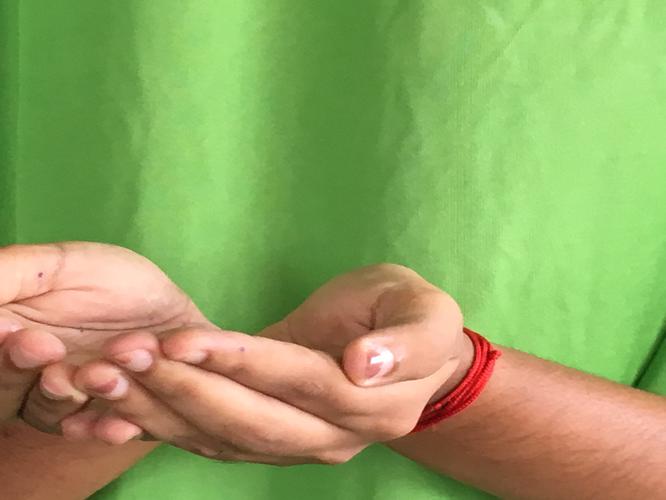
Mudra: Pushpaputa
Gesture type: double_hand